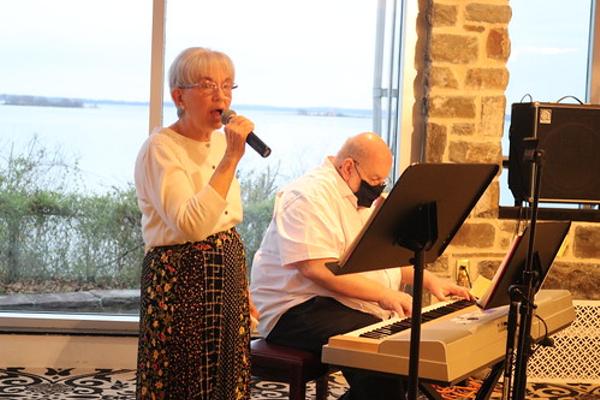
回答: ハーァ稼ぎもねェ!愛想もねェ!ピアノもそれほど上手くもねェ!